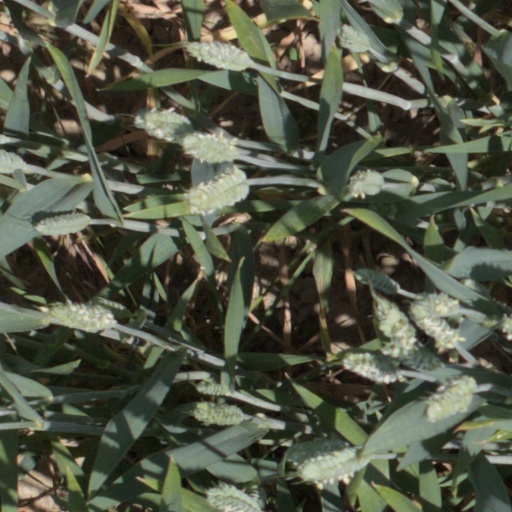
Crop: wheat